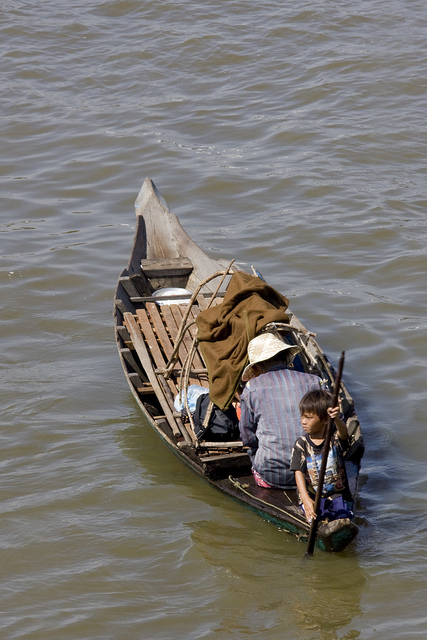
A man and a boy riding a boat along a body of water.

a man on a boat that is floating in some water

A man riding on a small boat in the middle of the water.

a brown wooden boat with two people and water

A man and young boy on a small boat in the water.